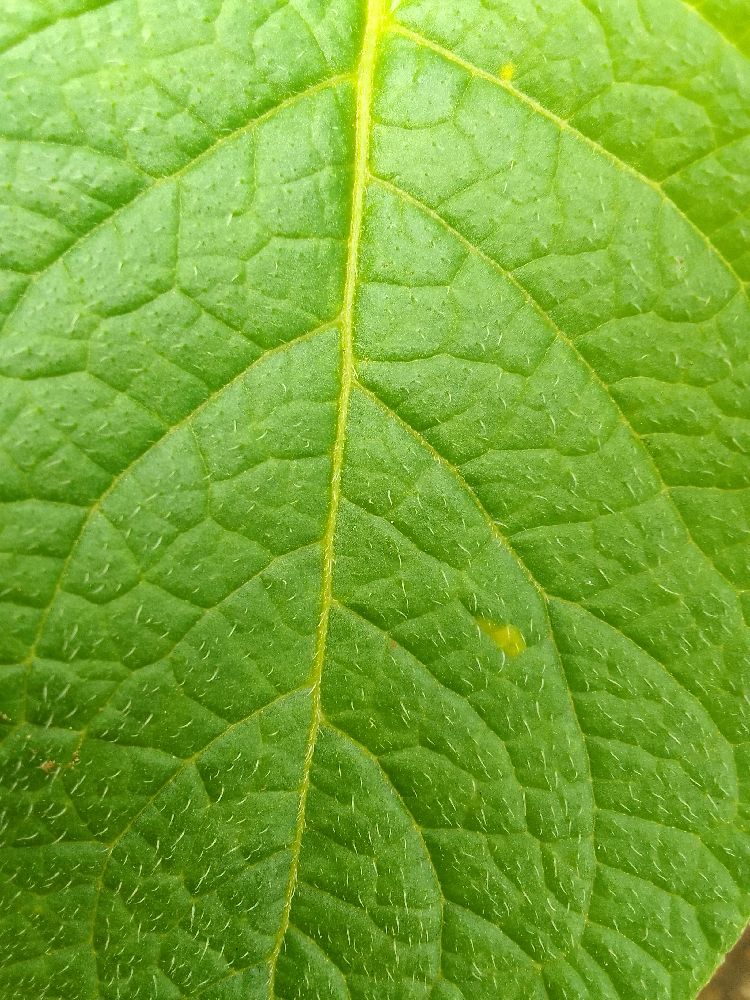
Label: Healthy